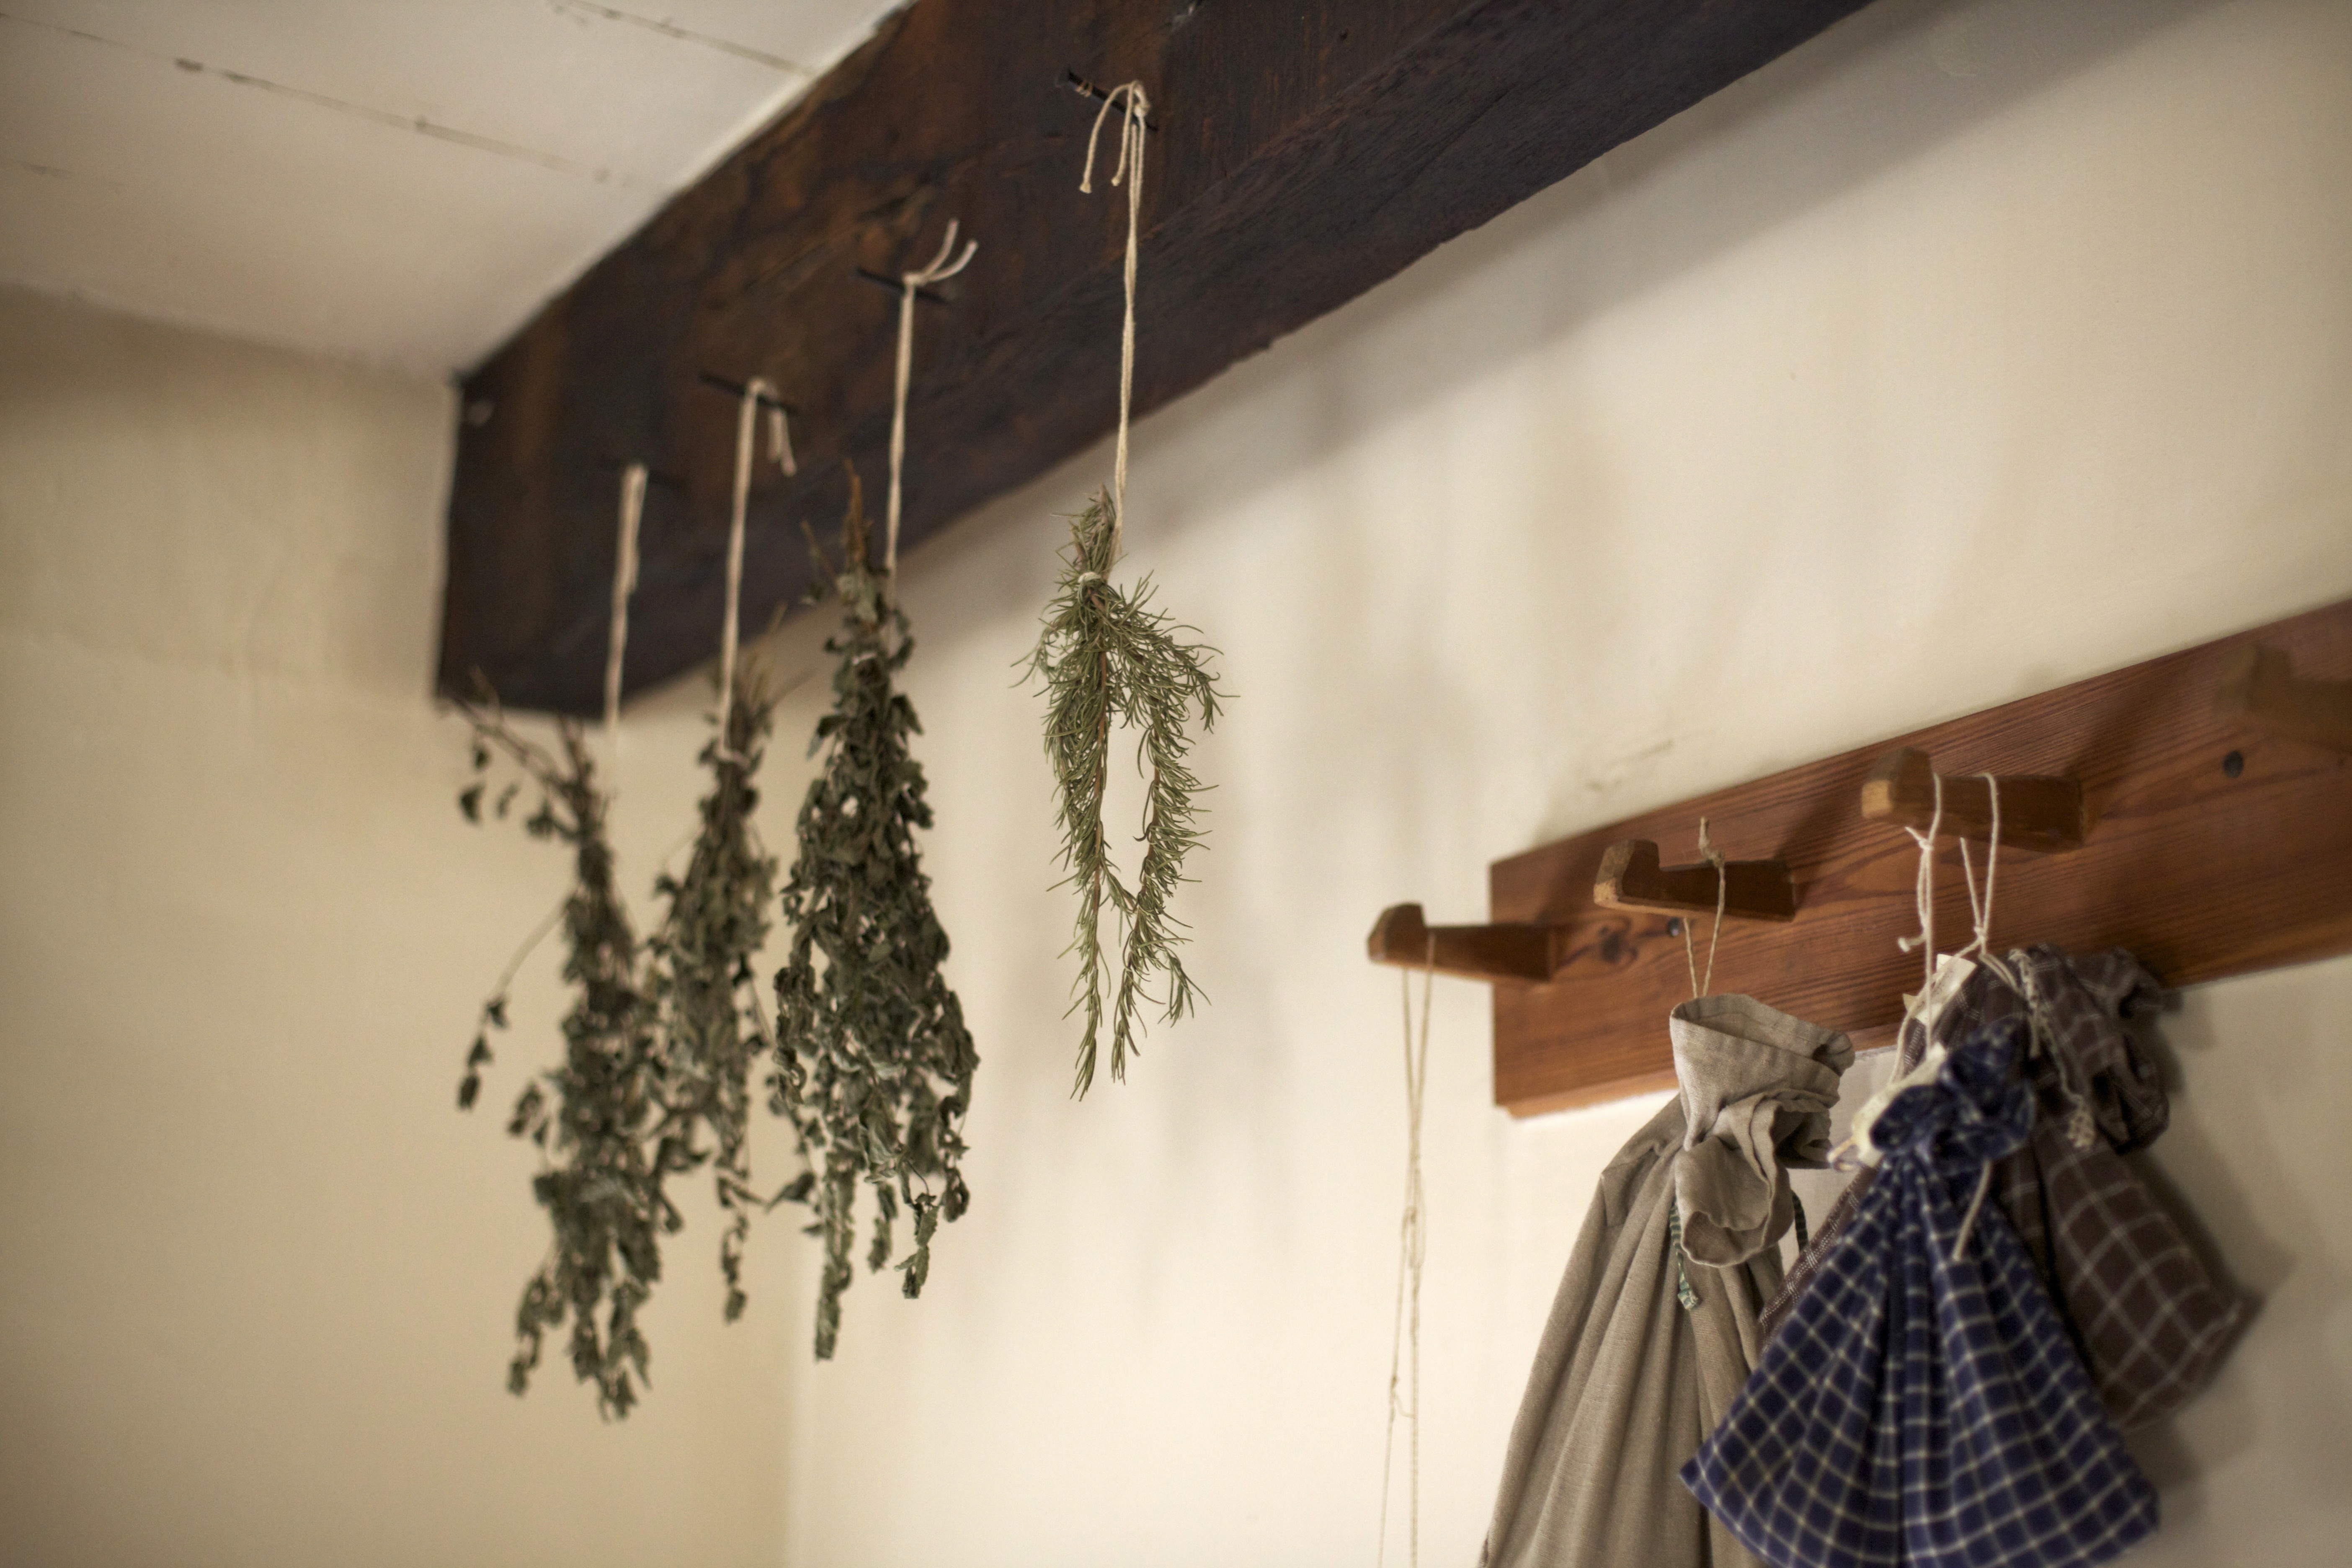
wood, house, wall, aroma, food, spice, cooking, ingredient, kitchen, hanging, room, medicine, healthy, lighting, cuisine, interior design, drying, seasoning, leaves, art, design, herbs, traditional, organic, rosemary, flavor, window covering, window treatment